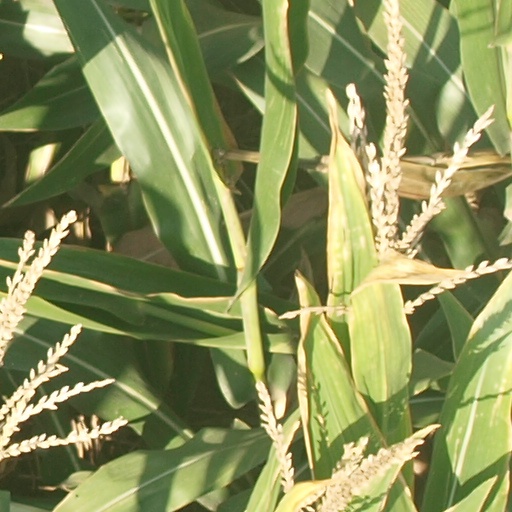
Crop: maize; corn